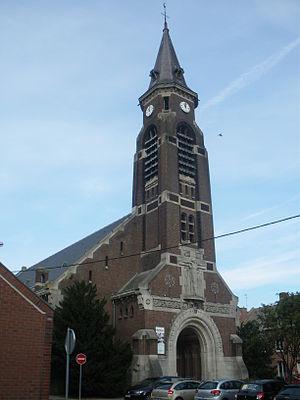
Vue de l'église Saint-Vaast de La Chapelle-d'Armentières.
La Chapelle-d’Armentières est une commune française située dans le département du Nord et la région Hauts-de-France. Elle fait partie de la Métropole européenne de Lille.